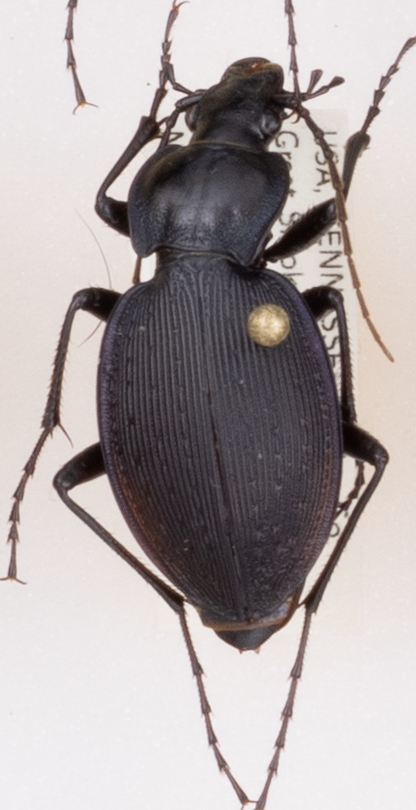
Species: Carabus goryi
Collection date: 2017-05-02
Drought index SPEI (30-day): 0.8
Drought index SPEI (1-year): -1.258
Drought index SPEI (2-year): -0.966